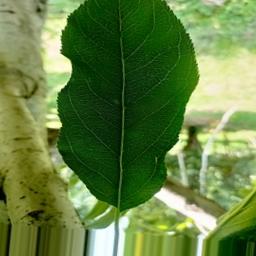
Label: Healthy